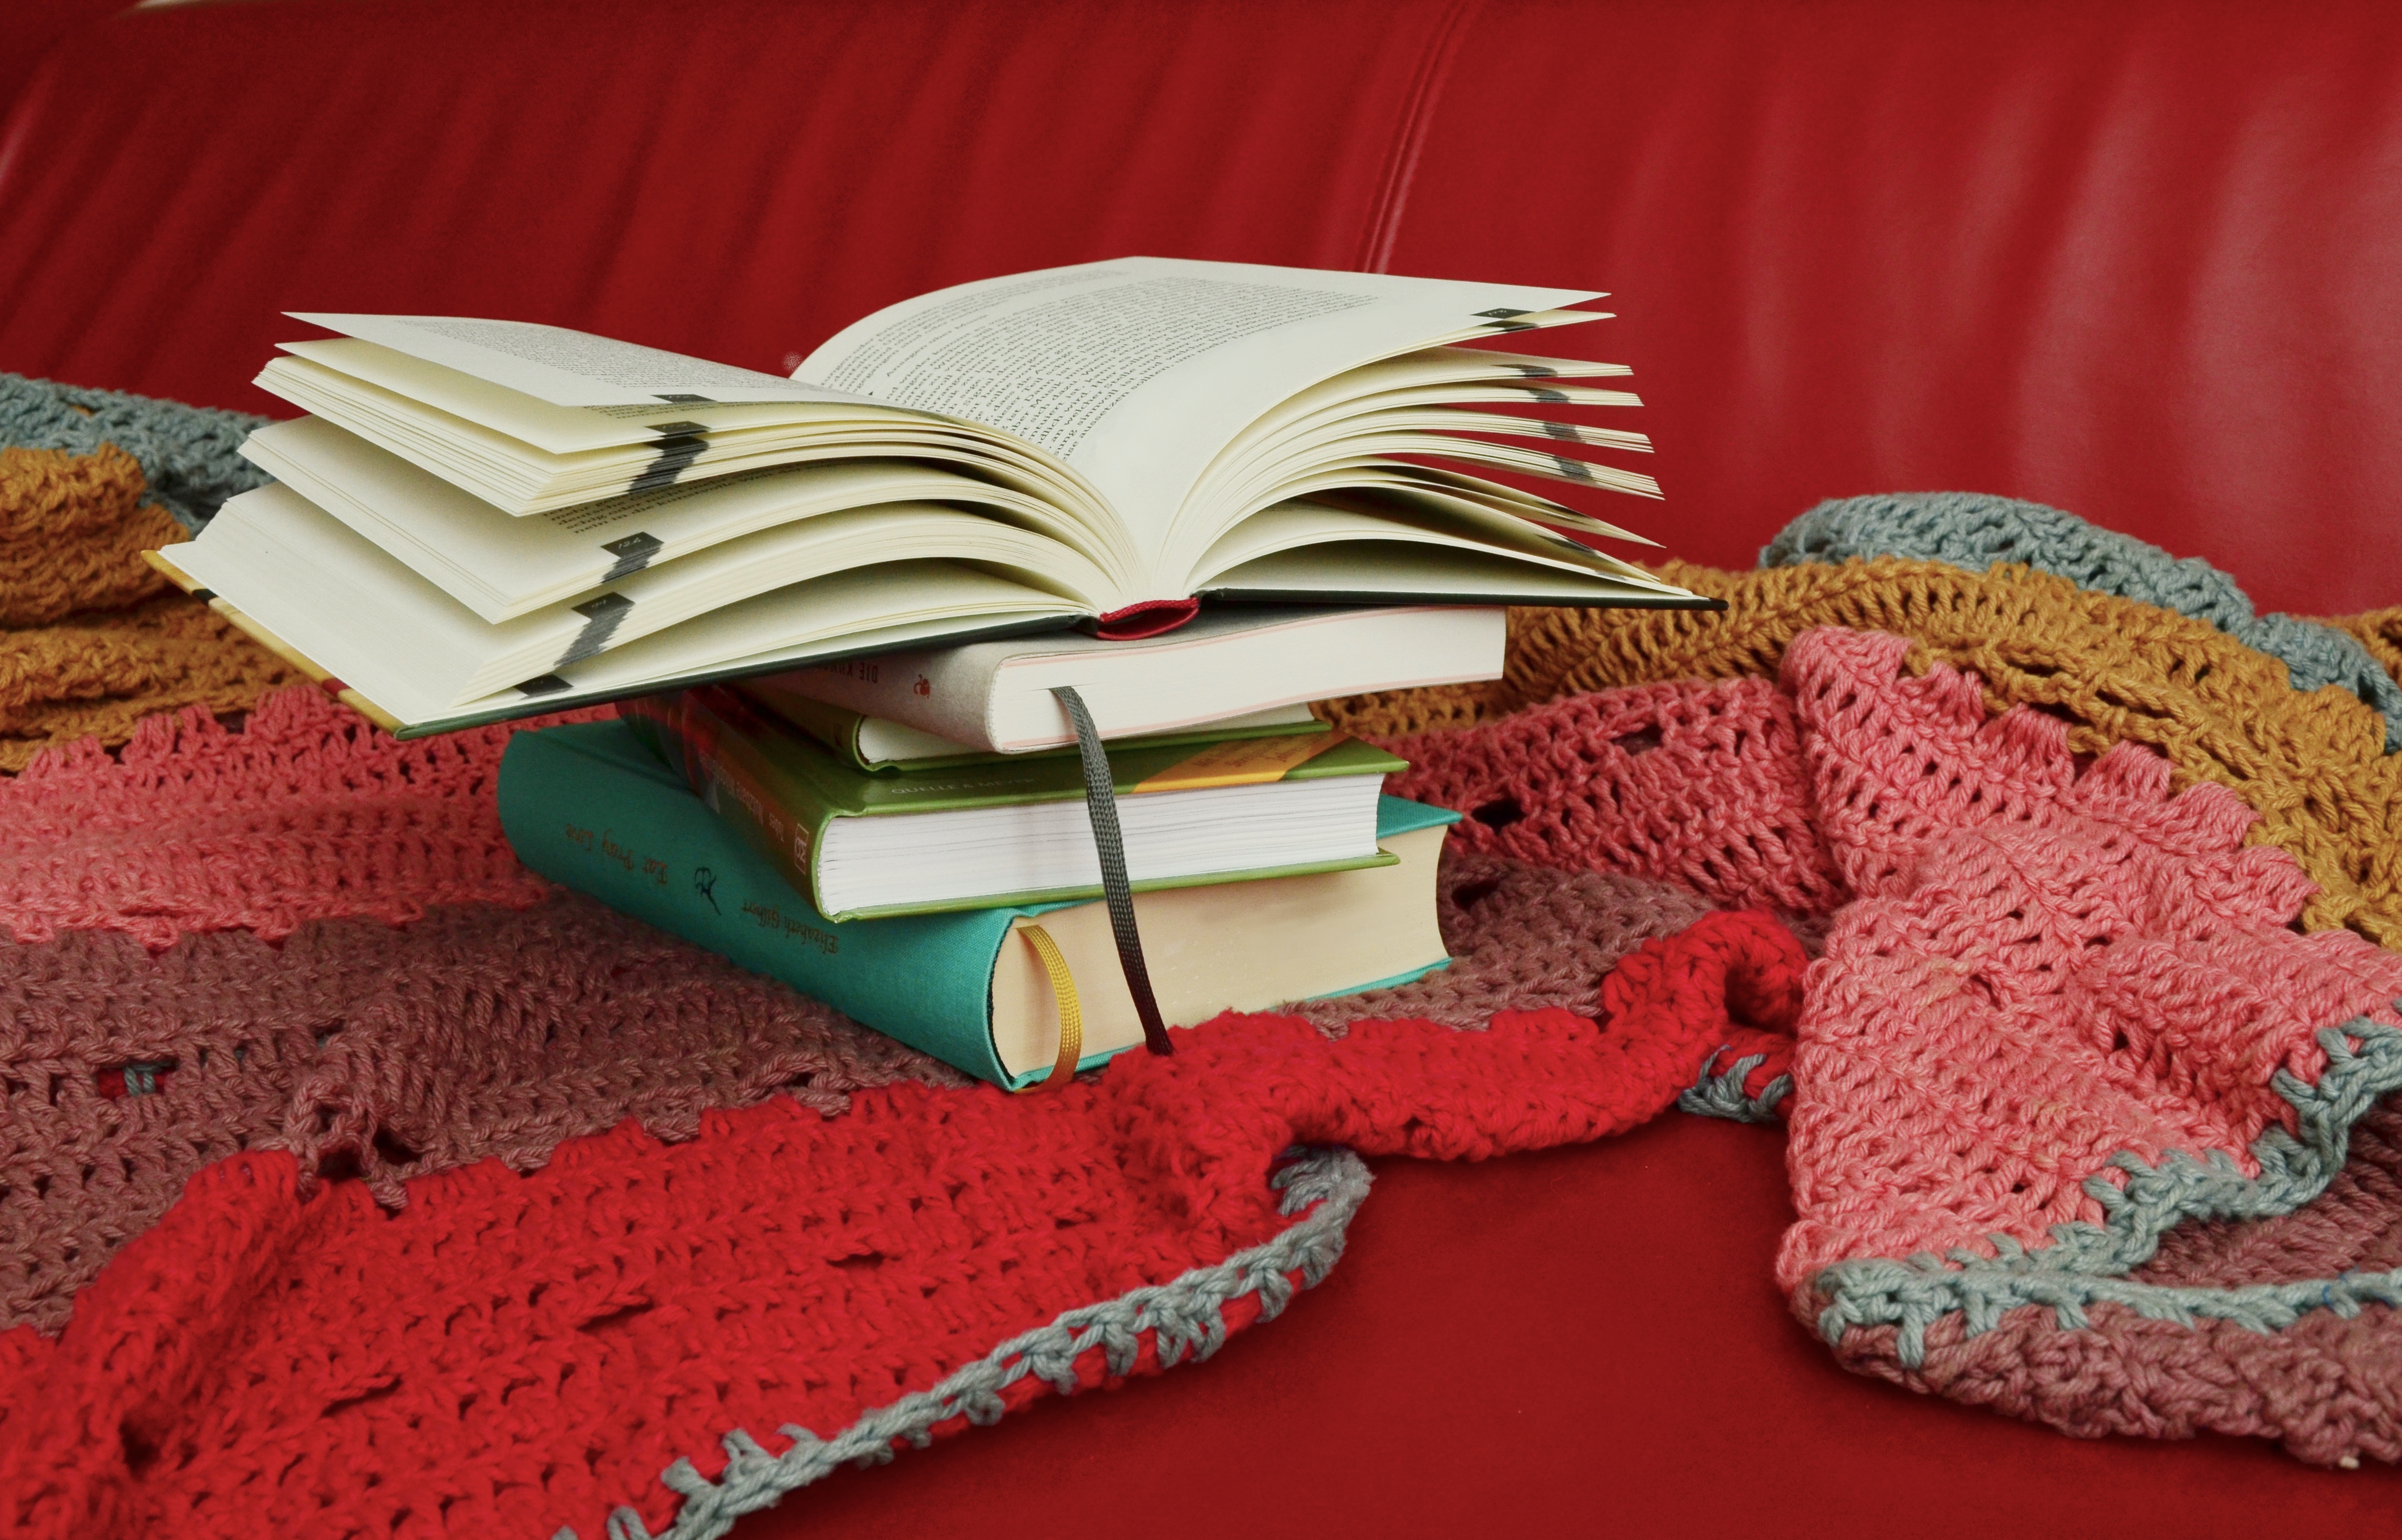
book, read, open, red, relax, training, paper, sofa, page, couch, look up, education, crochet, knitting, textile, art, literature, study, books, stacked, school, learn, know, browse, pitched, book pages, book stack, sofa corner